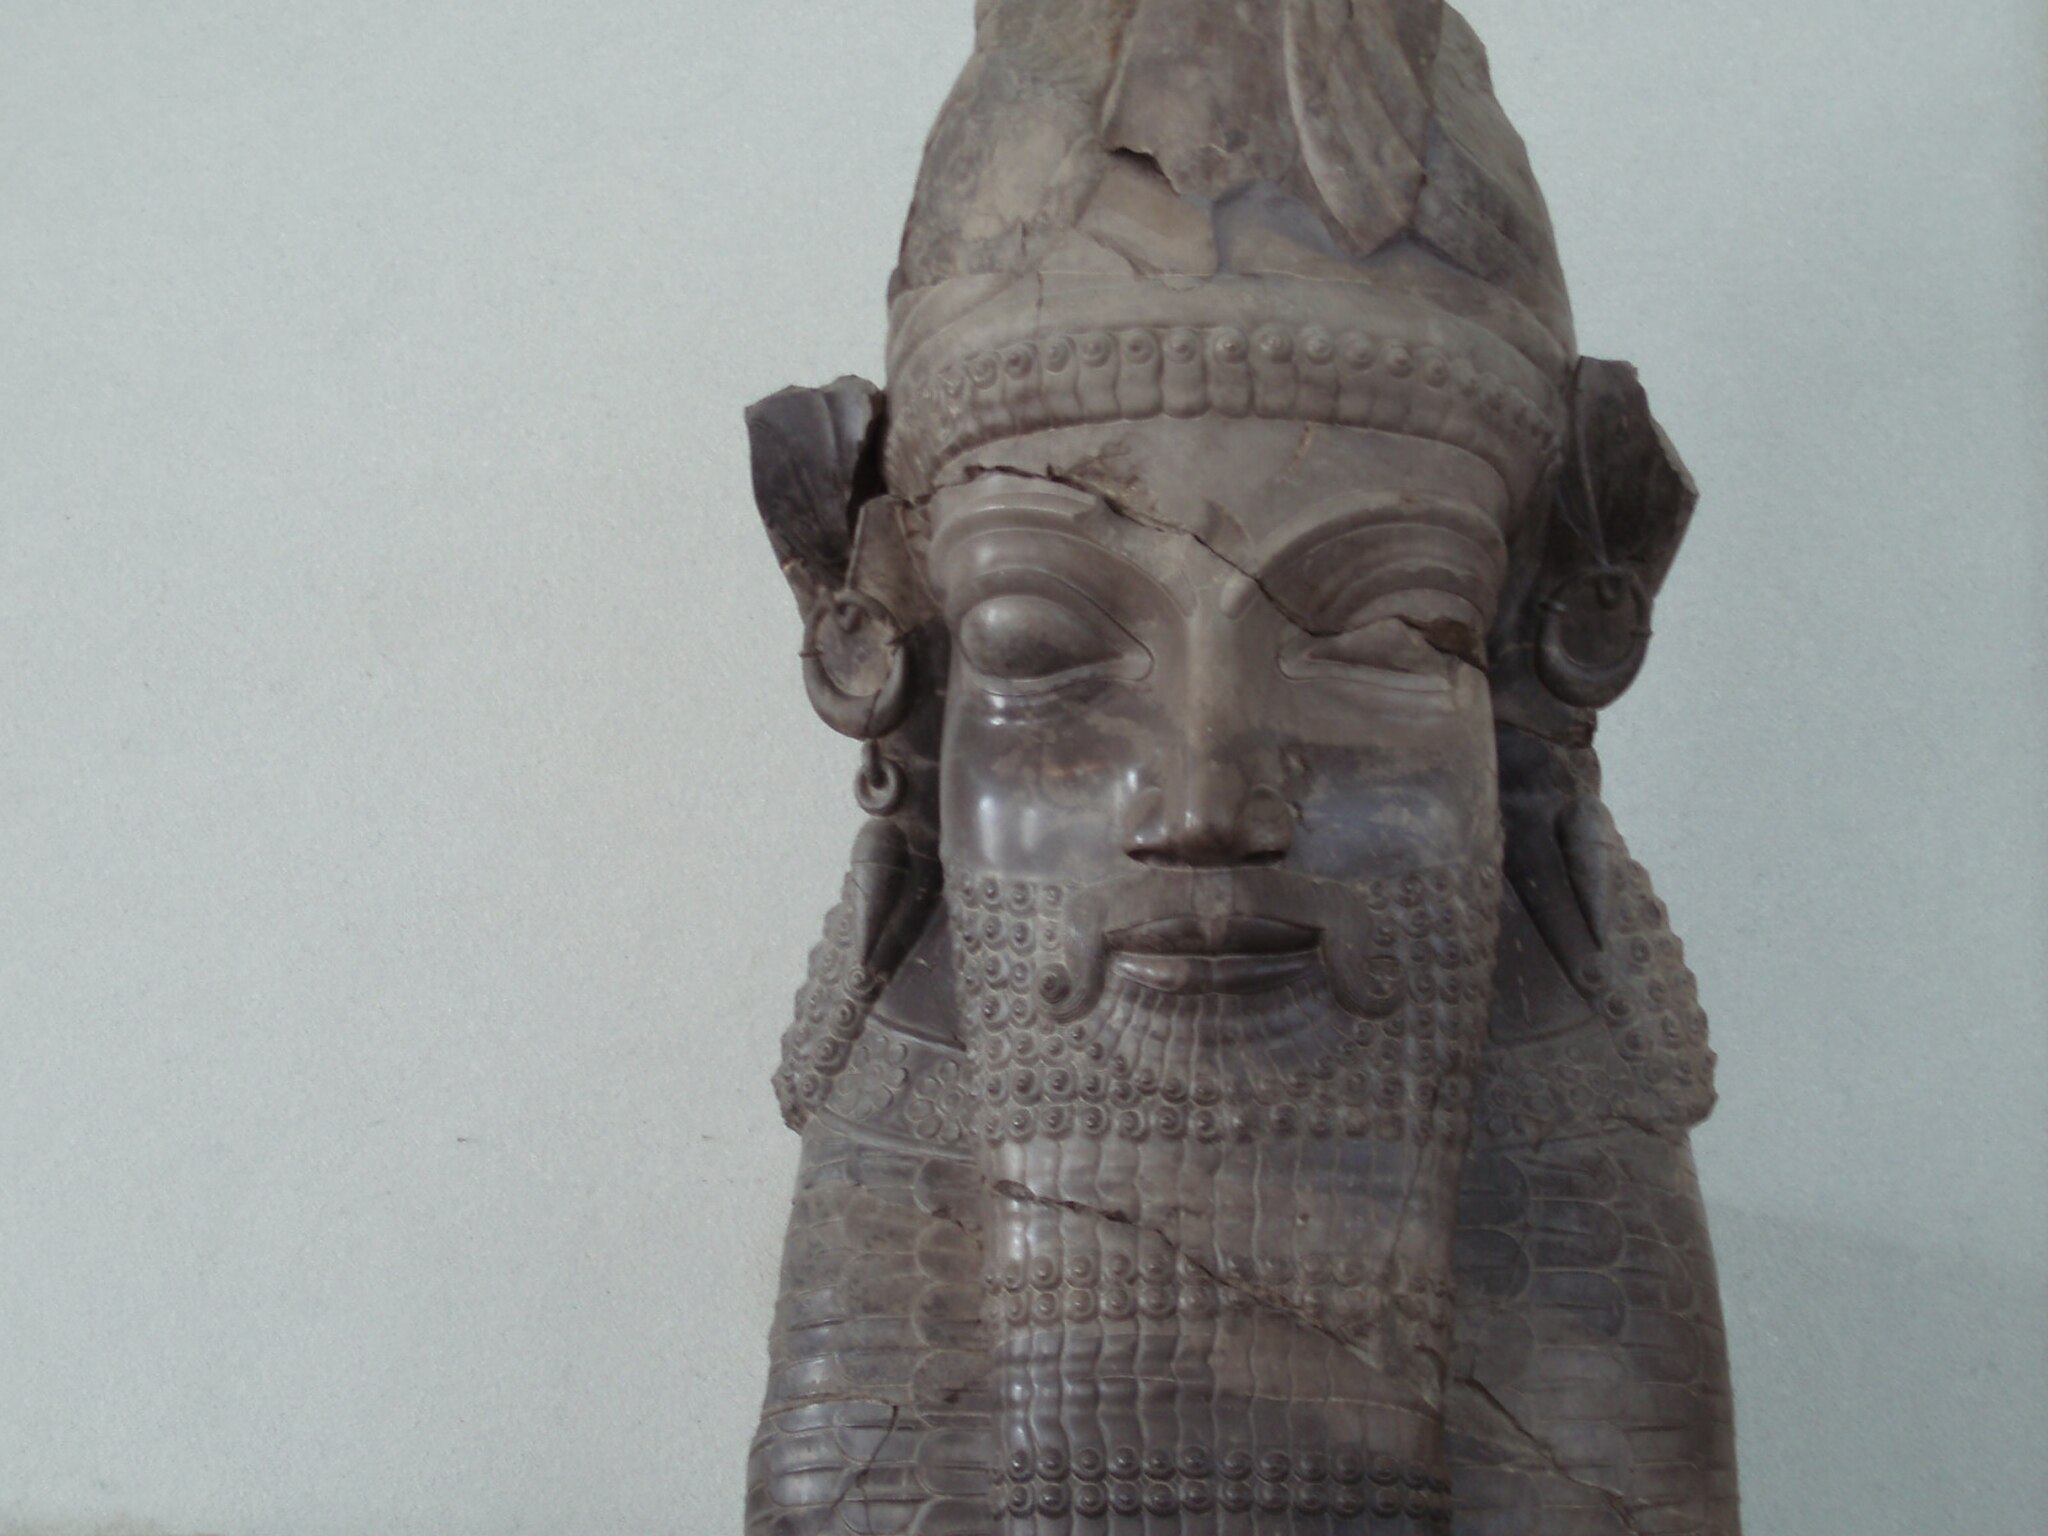
Title: Iran 2007 018 Nat museum (1732354682)
Description: Iran 2007 018 Nat museum
Date: 2007-10-05 14:42
Categories: Taken with Olympus uD600 / S-600, Flickr images reviewed by FlickreviewR, Photographs by David Holt, Minotaur – Capital - 559-330 BC - Persepolis – National museum of Iran – Inventory number unknown, Flickr images missing SDC published in